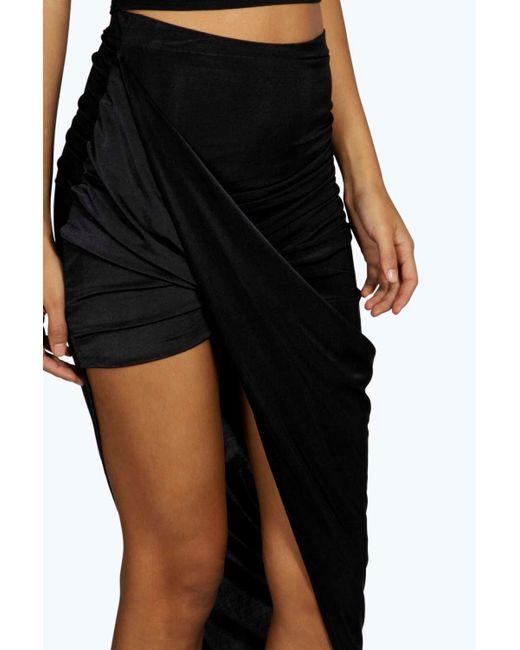
Mode Frauen Sexy Nackte Beine Sexy Rock